Marie de Sabrevois

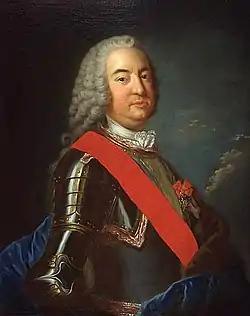
The Marquis de Vaudreuil, Guerlac's director.

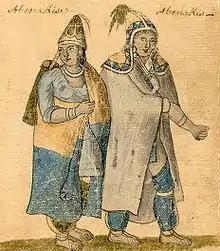
Abenaki couple, 18th-century

Marie, originally named Mary, lives in the frontier seacoast village of Arundel in the Massachusetts Bay colony’s district of Maine like most of the major characters in the novel sequence. Her father is the alcoholic widower Malison, an object of local contempt, who may have abused her (“Where did you learn so much about kissing?", the narrator asks her when they are both little more than children); in any case, she hopes to escape him through male rescue.